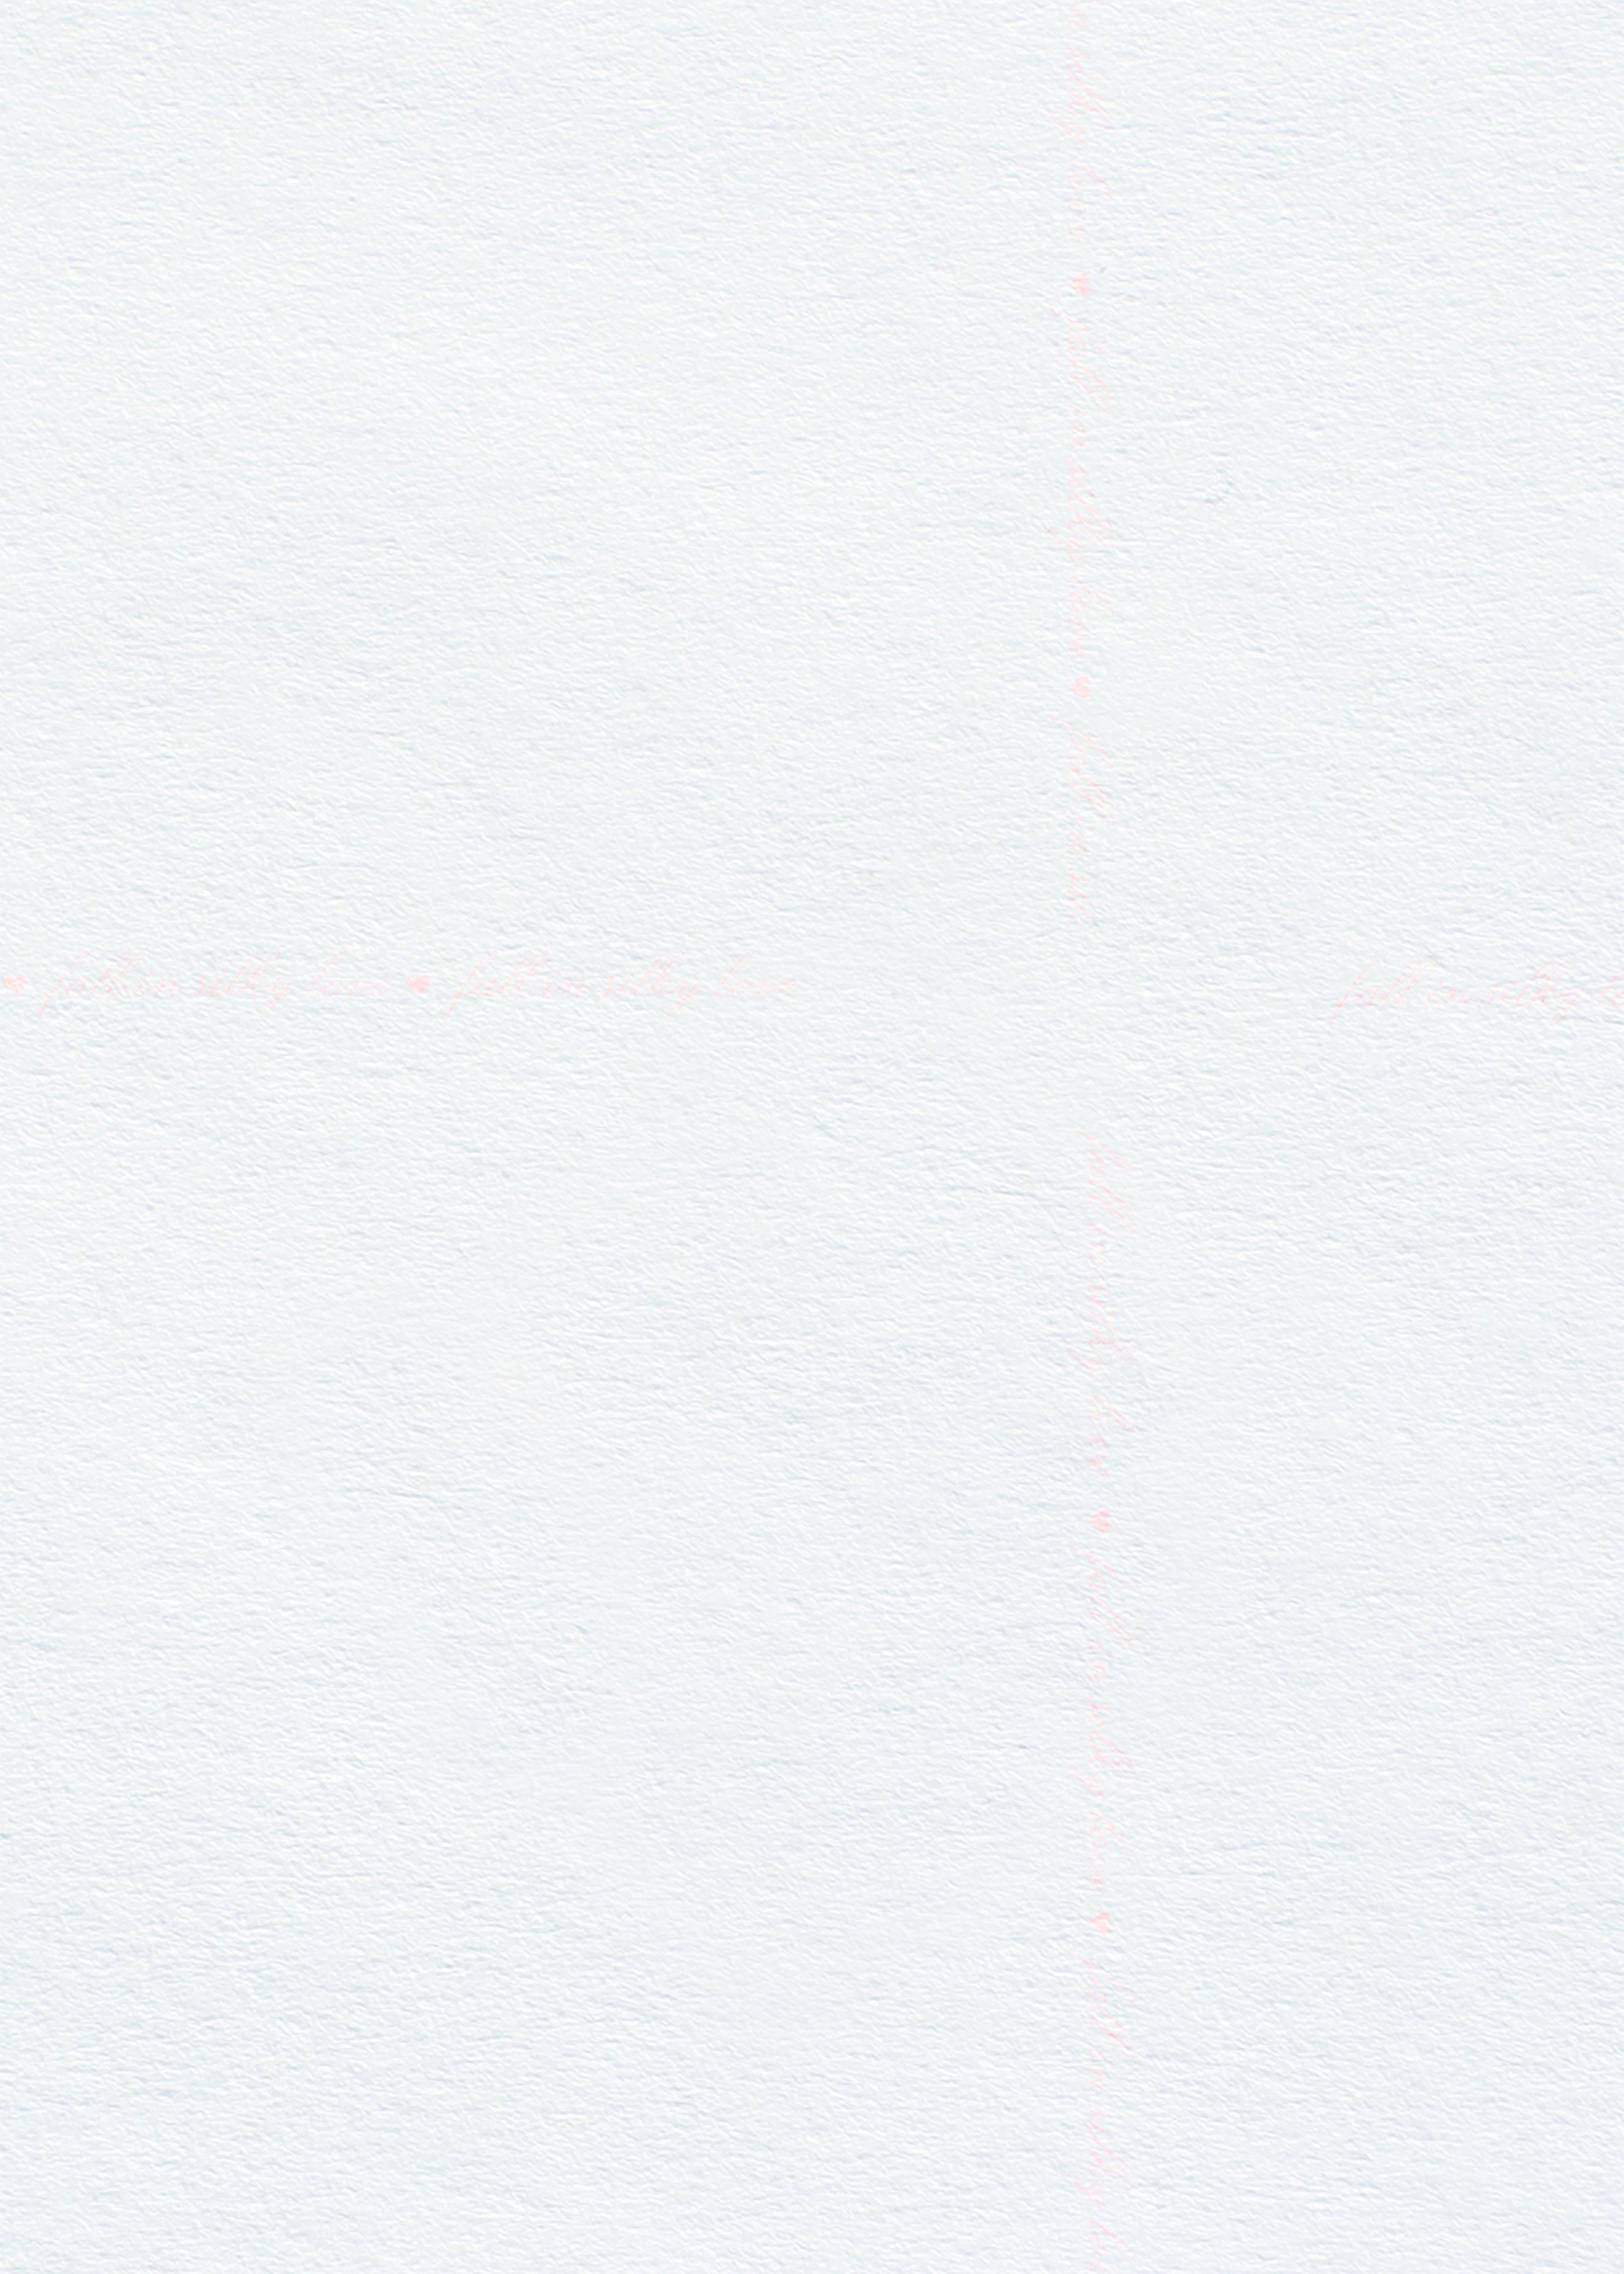
white, floor, line, wood, pattern, flooring, rectangle